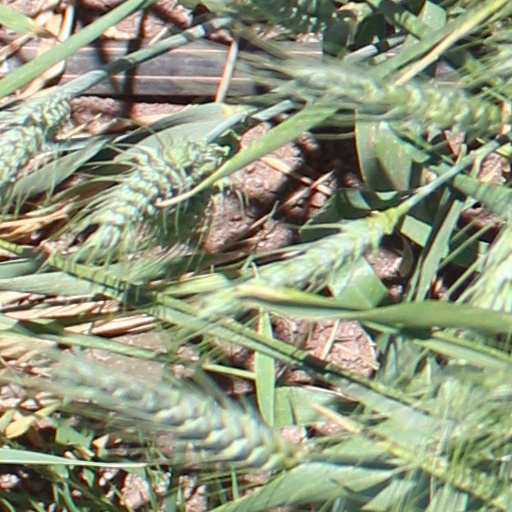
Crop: wheat